Central Military Band of the People's Liberation Army of China

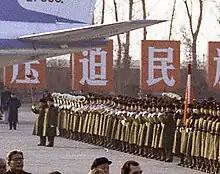
The band in 1975.

In August 1949, the North China Military Band was founded with 200 members in Beiyuan under the North China Military Region. On October 1, 1949, at the proclamation ceremony of the PRC, the military band played in its debut appearance to a huge crowd in Tiananmen Square, playing for the first time the National Anthem (March of the Volunteers), and as the musical accompaniment for the first military parade in the PRC's history. Since 1950 it has played in all National Day Parades and in major national events, first as the "Headquarters Band of the Beijing Capital Garrison" (since 1952) and later on as the "Central Band of the Beijing Military Region" and today as the "Central Military Band of the People's Liberation Army of China". It is a vital part of the Beijing Capital Garrison and the PLA General Headquarters, but also performs in events around the PRC and in events overseas.